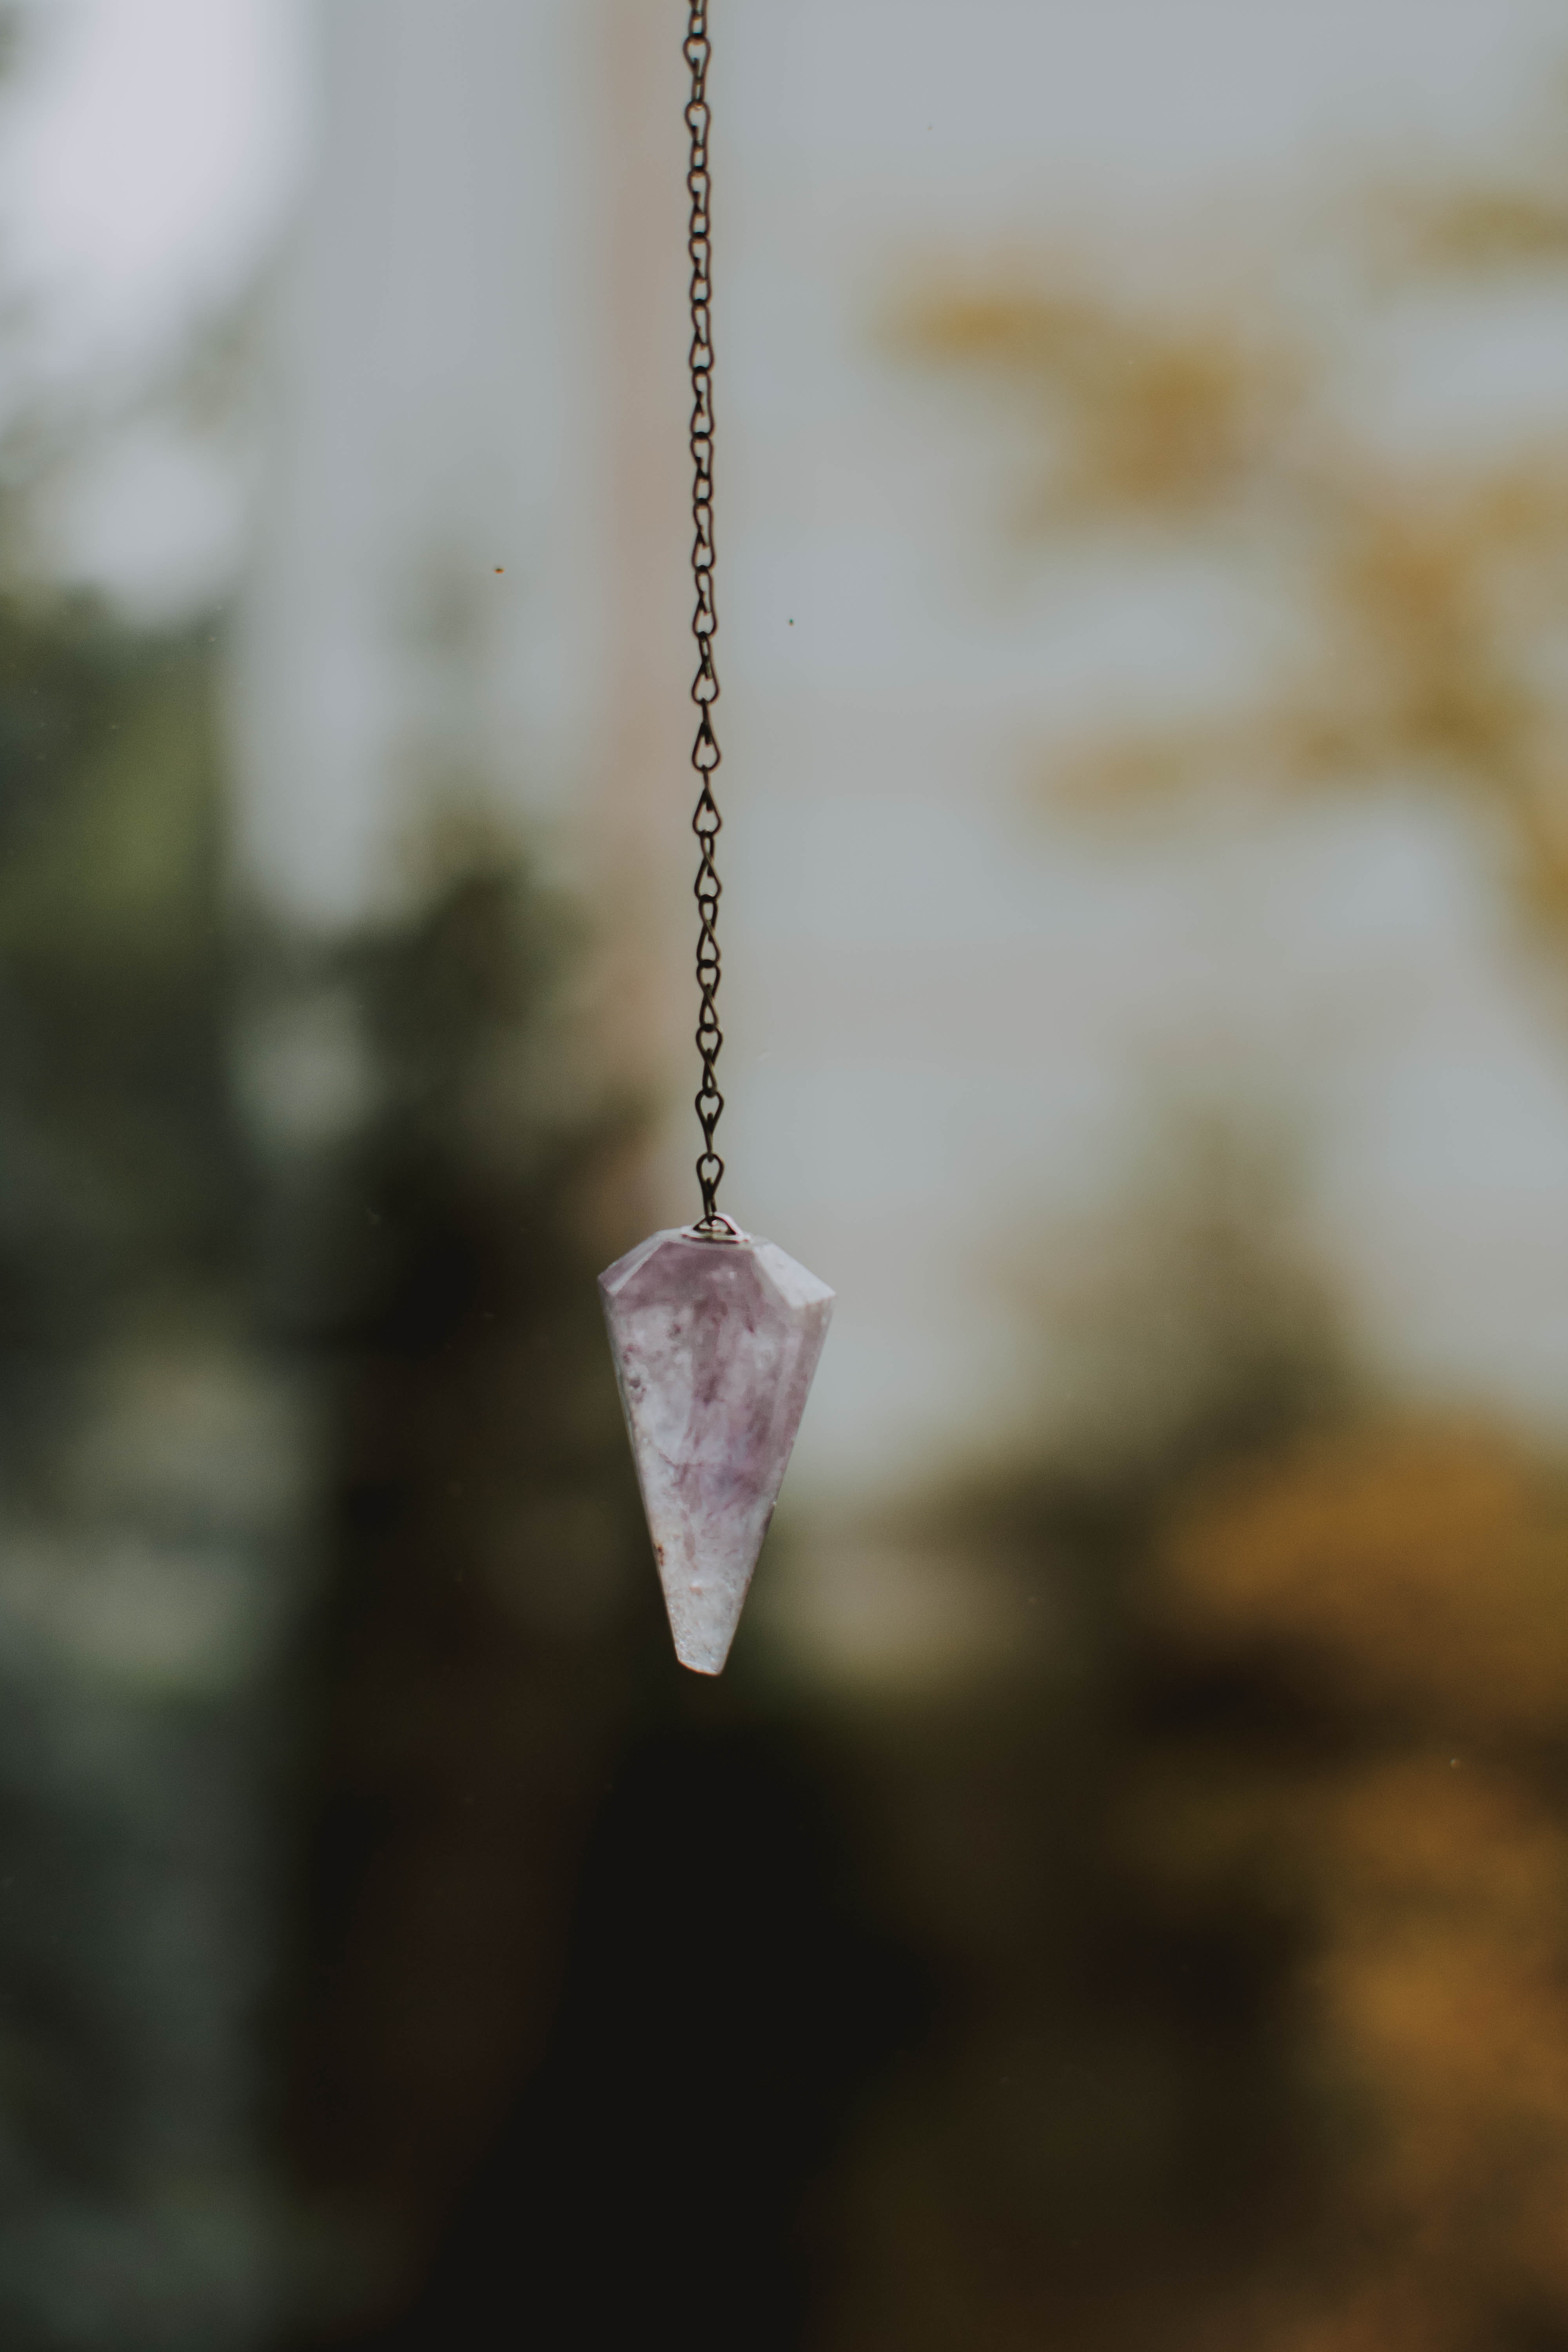
jewellery, necklace, macro photography, crystal